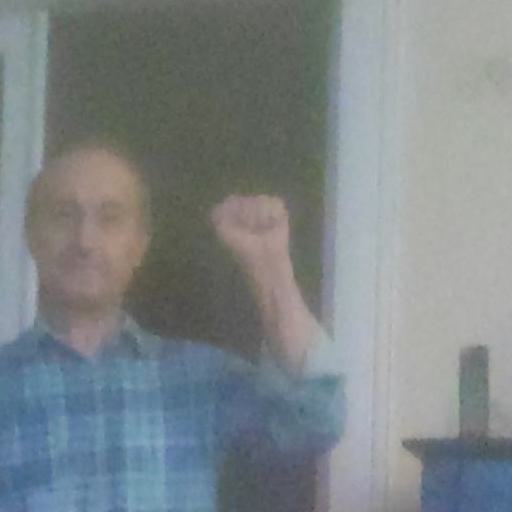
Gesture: fist